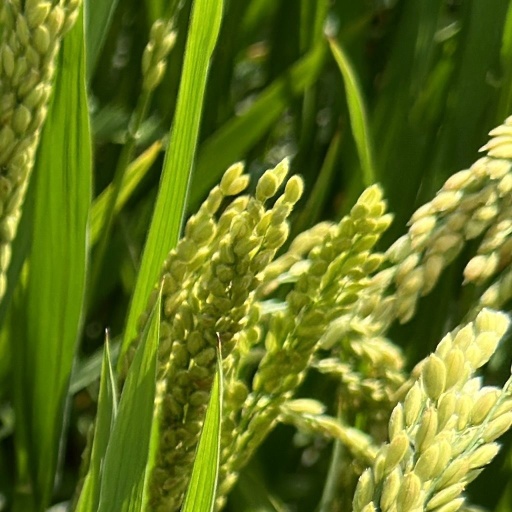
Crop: rice